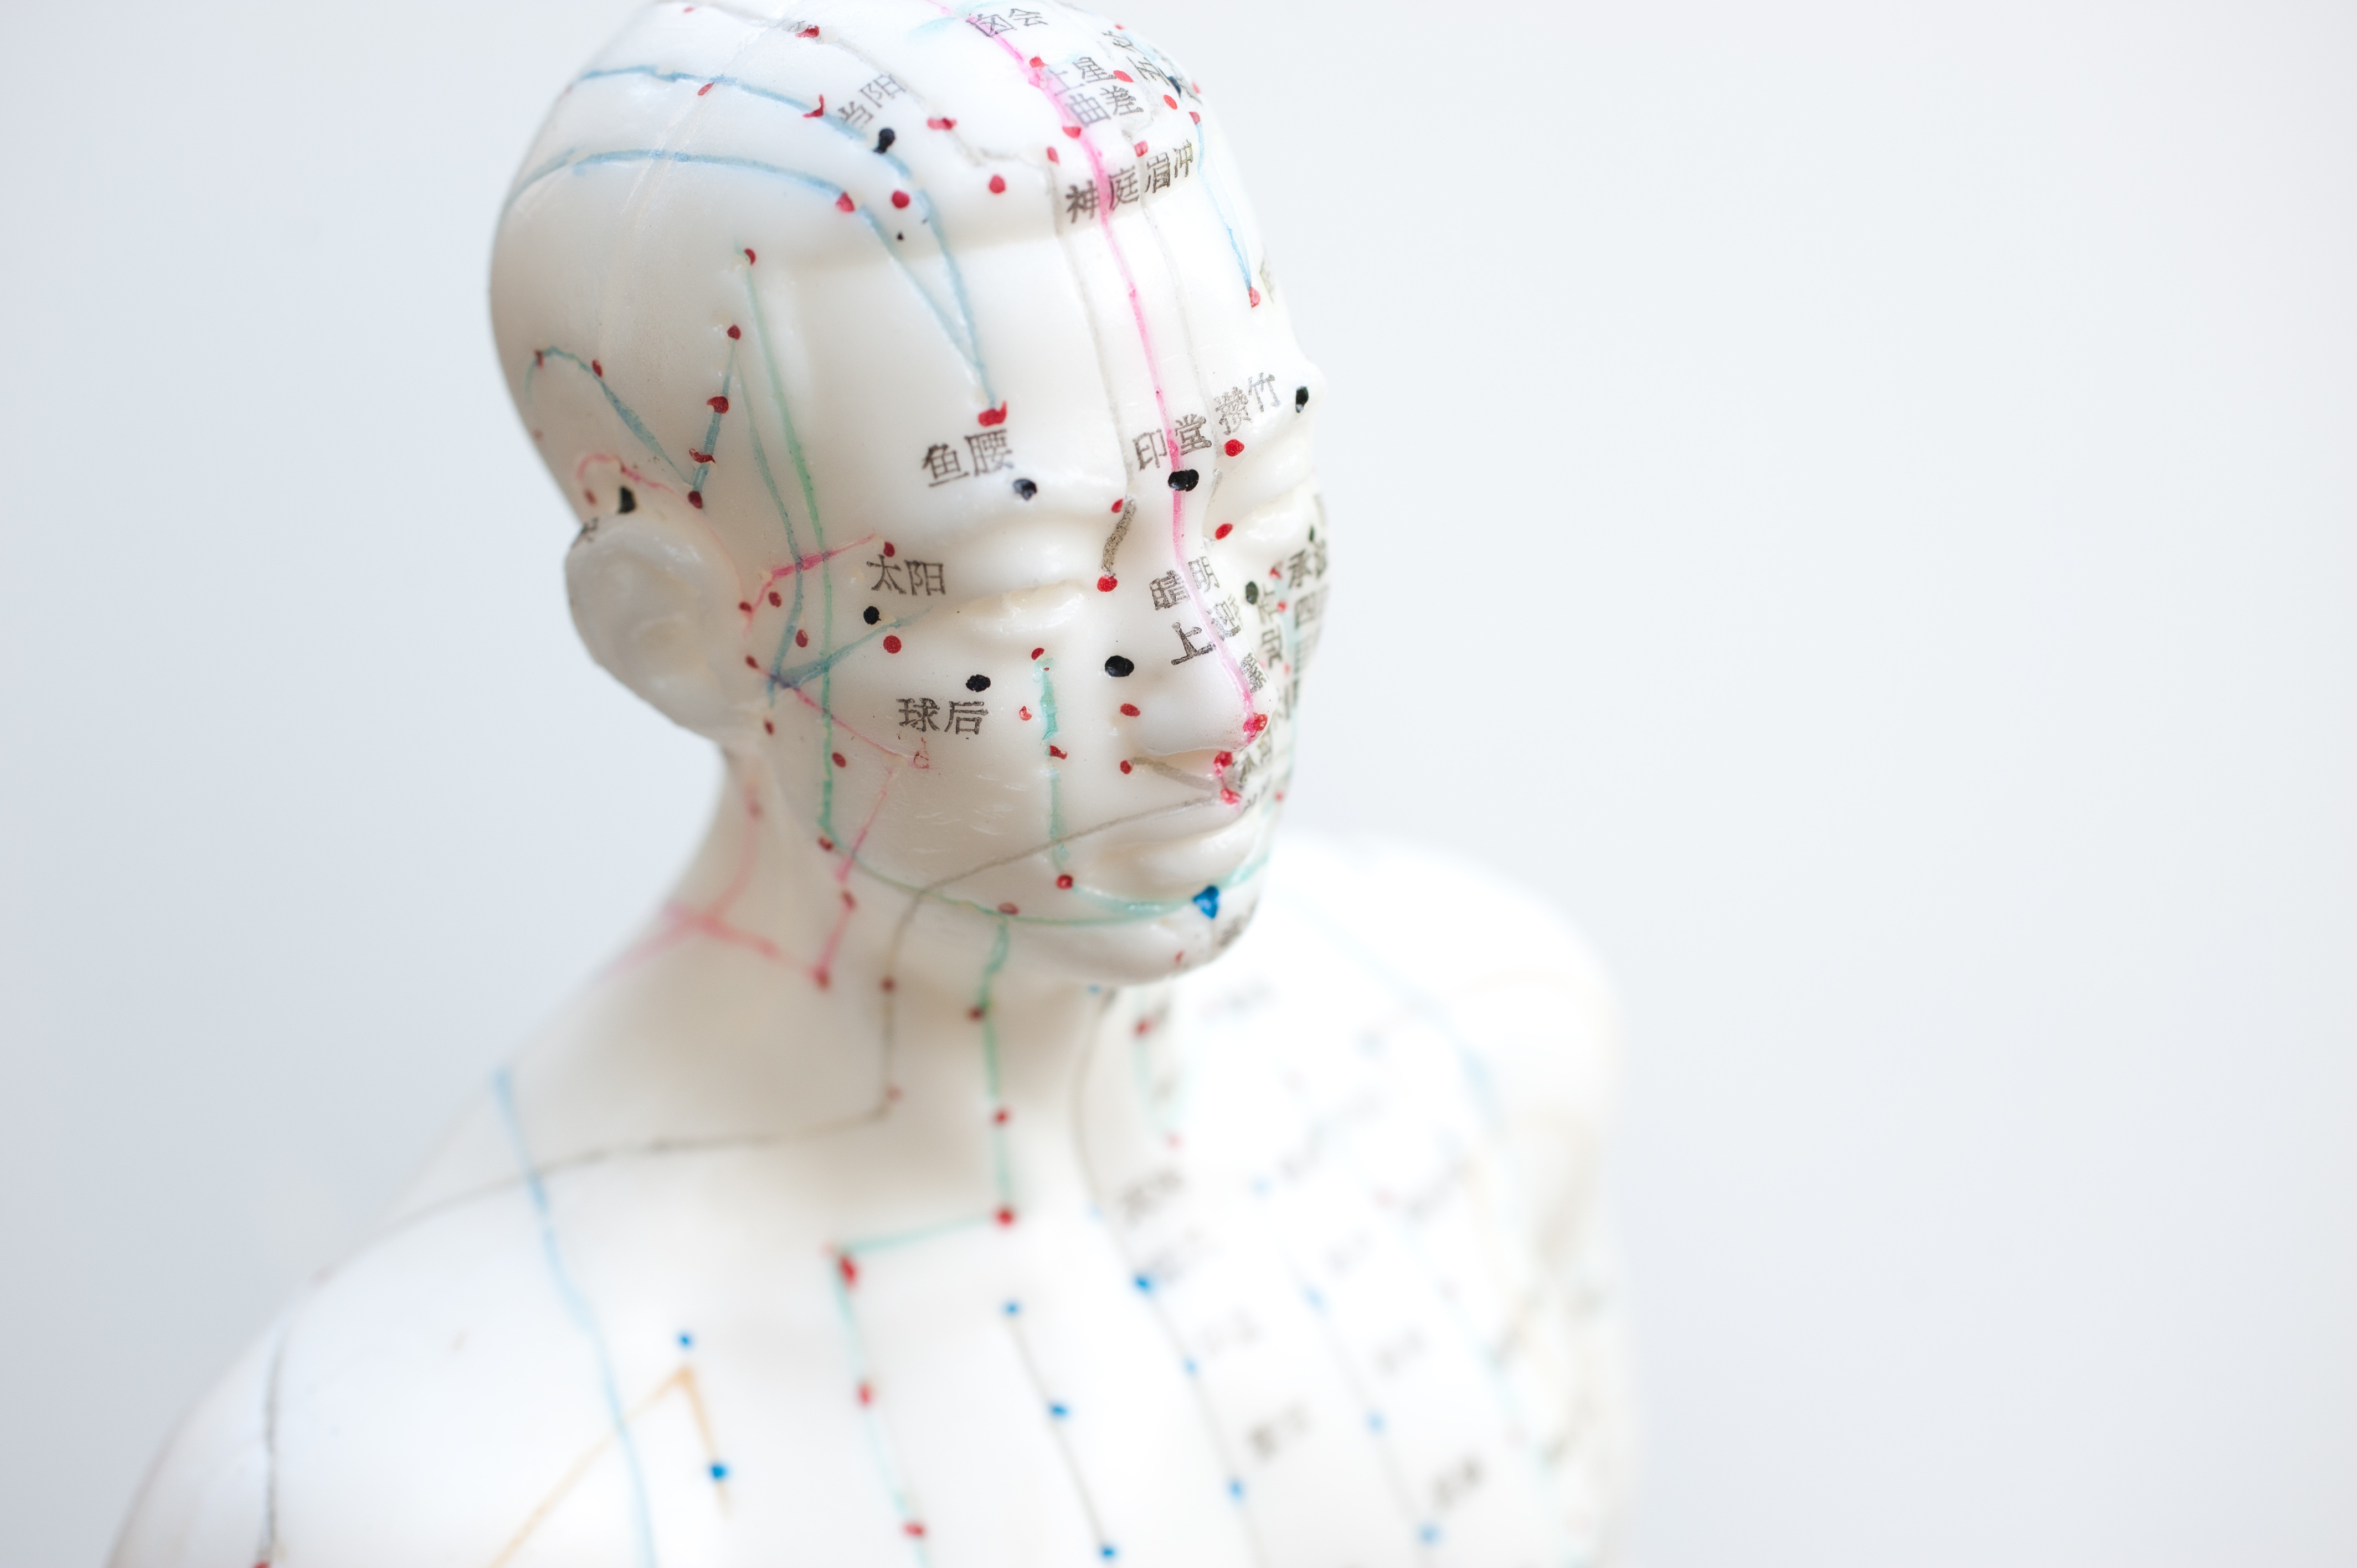
hand, white, flower, pattern, model, spring, fashion, blue, clothing, pink, toy, map, human body, mannequin, doll, art, dress, design, head, skin, anatomy, organ, aiguille, acupuncture, agujas acupuntura